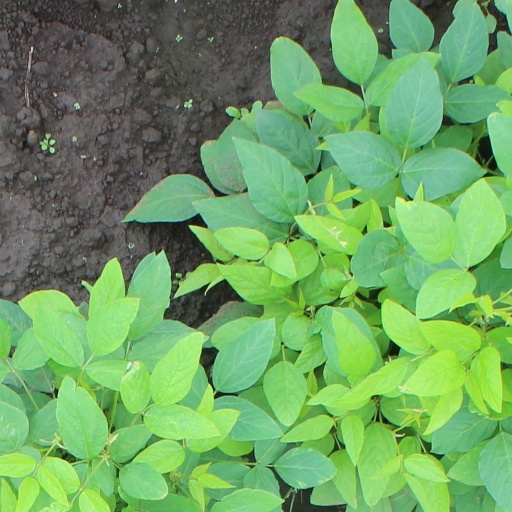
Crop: soybean